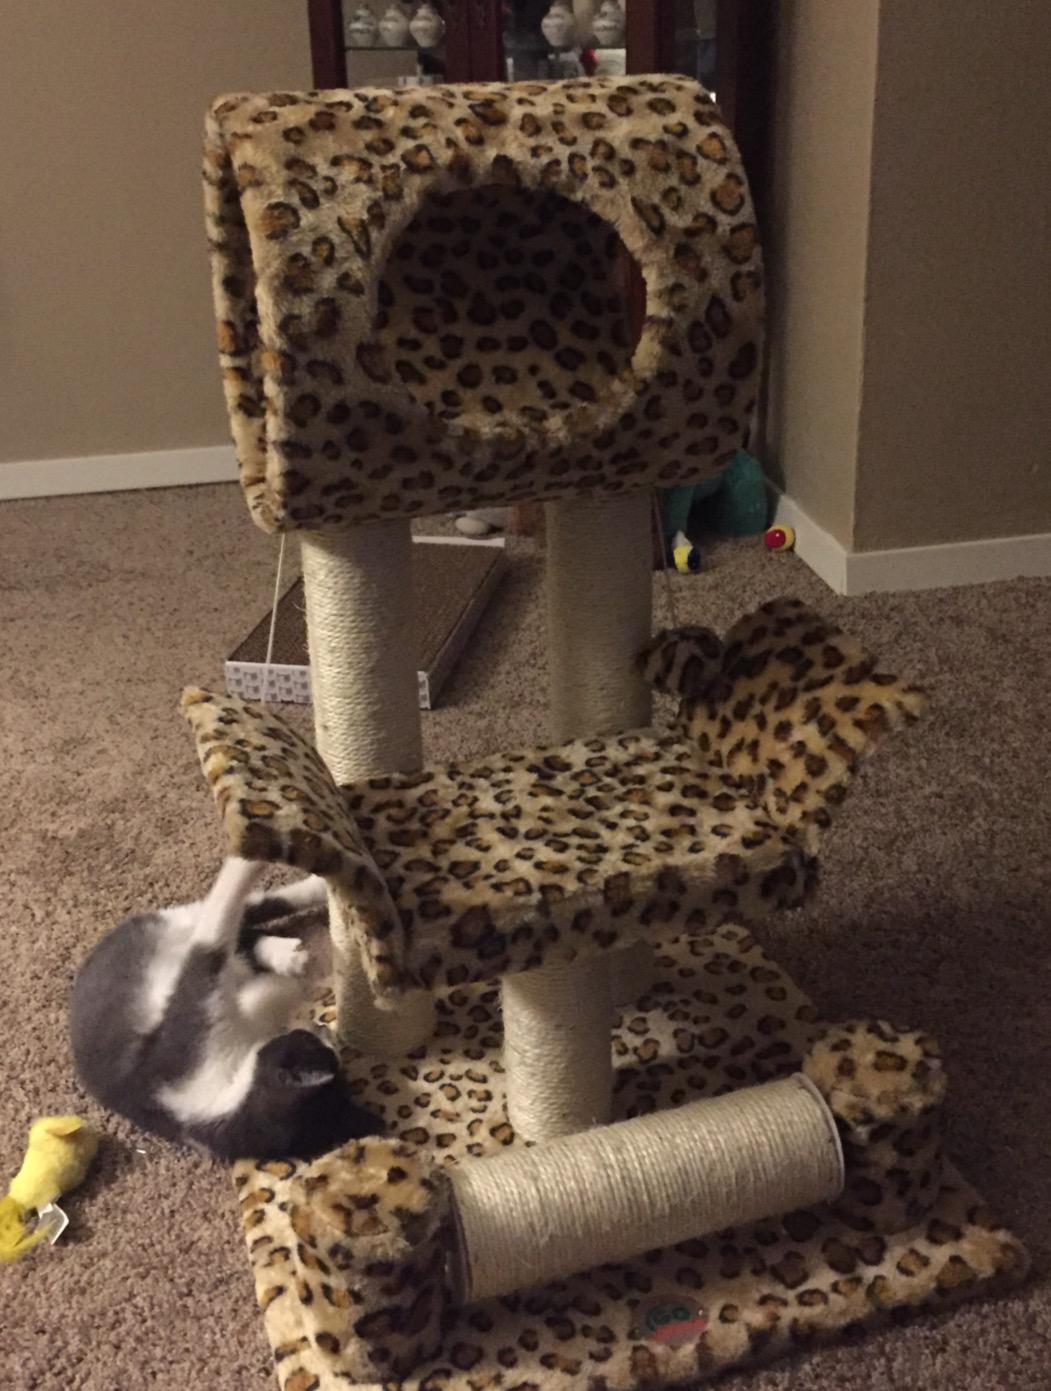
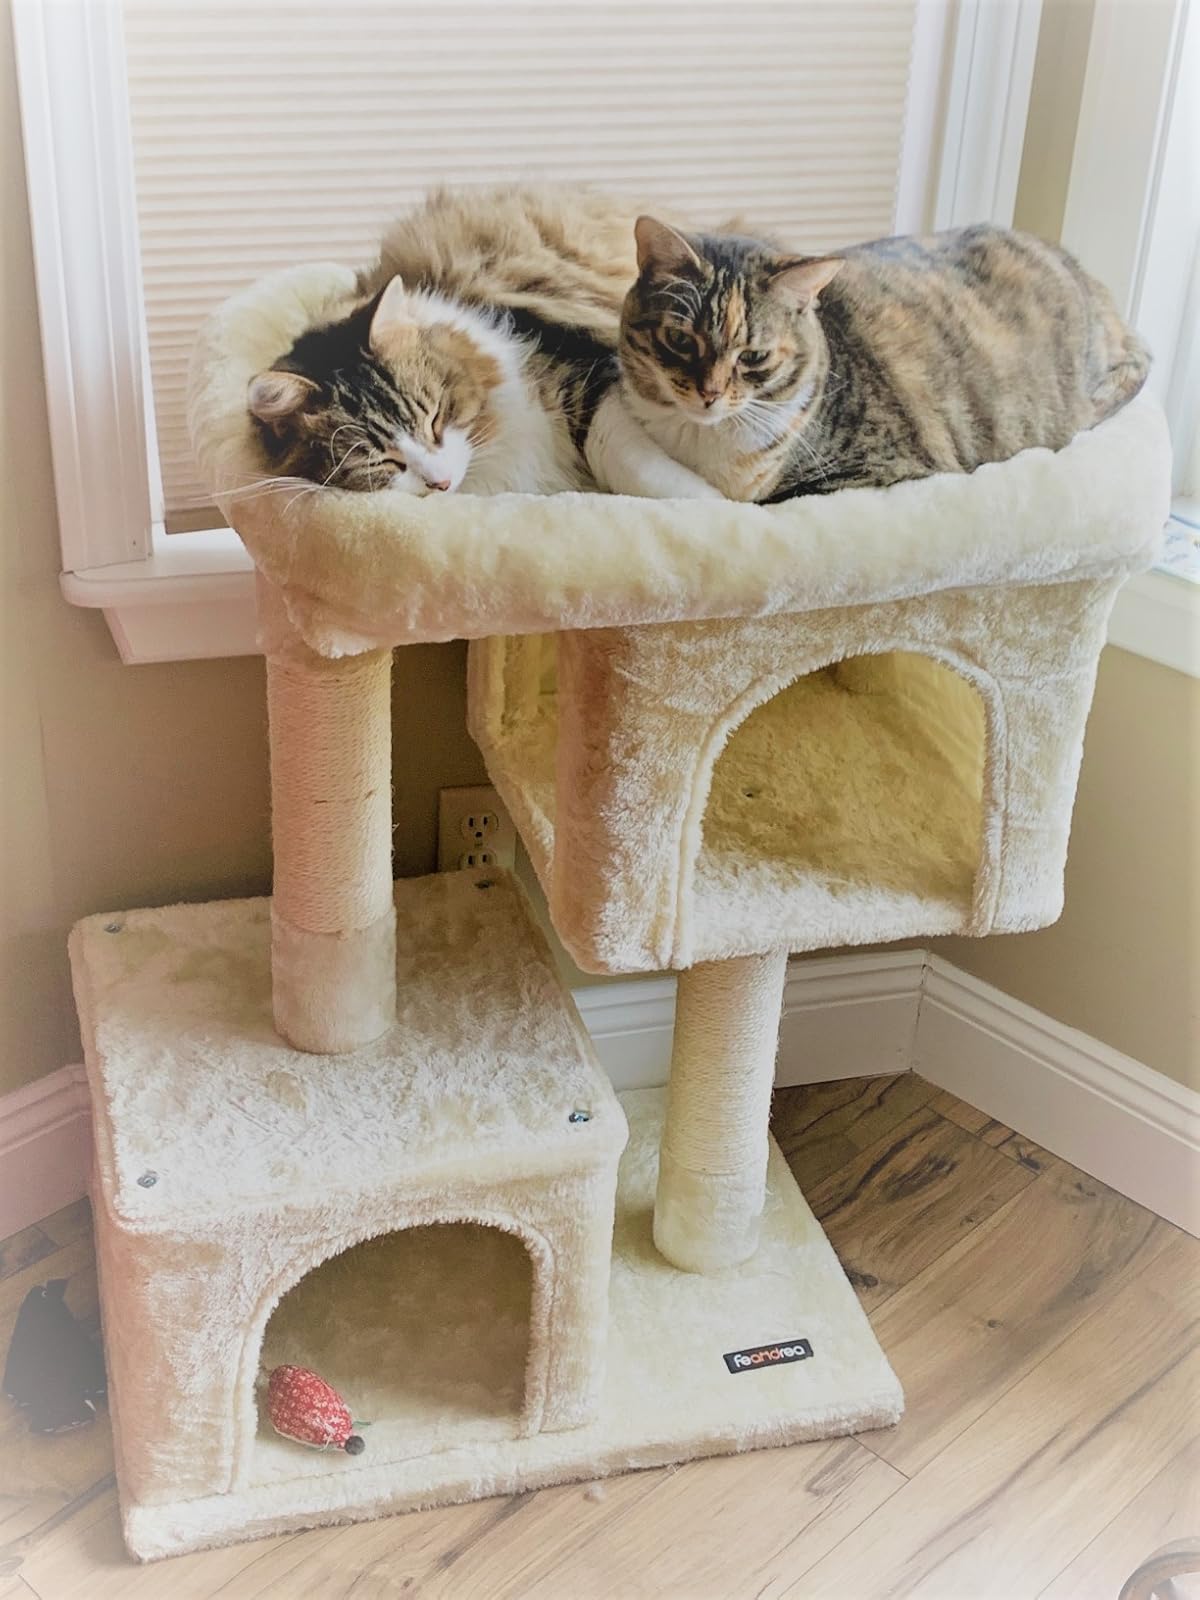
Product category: items_cat tree
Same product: no